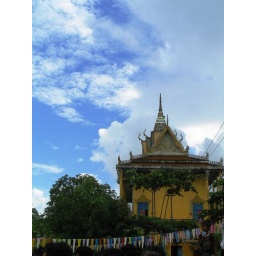
Again I make a quick snap in this scene before the black cloud cover the sky.